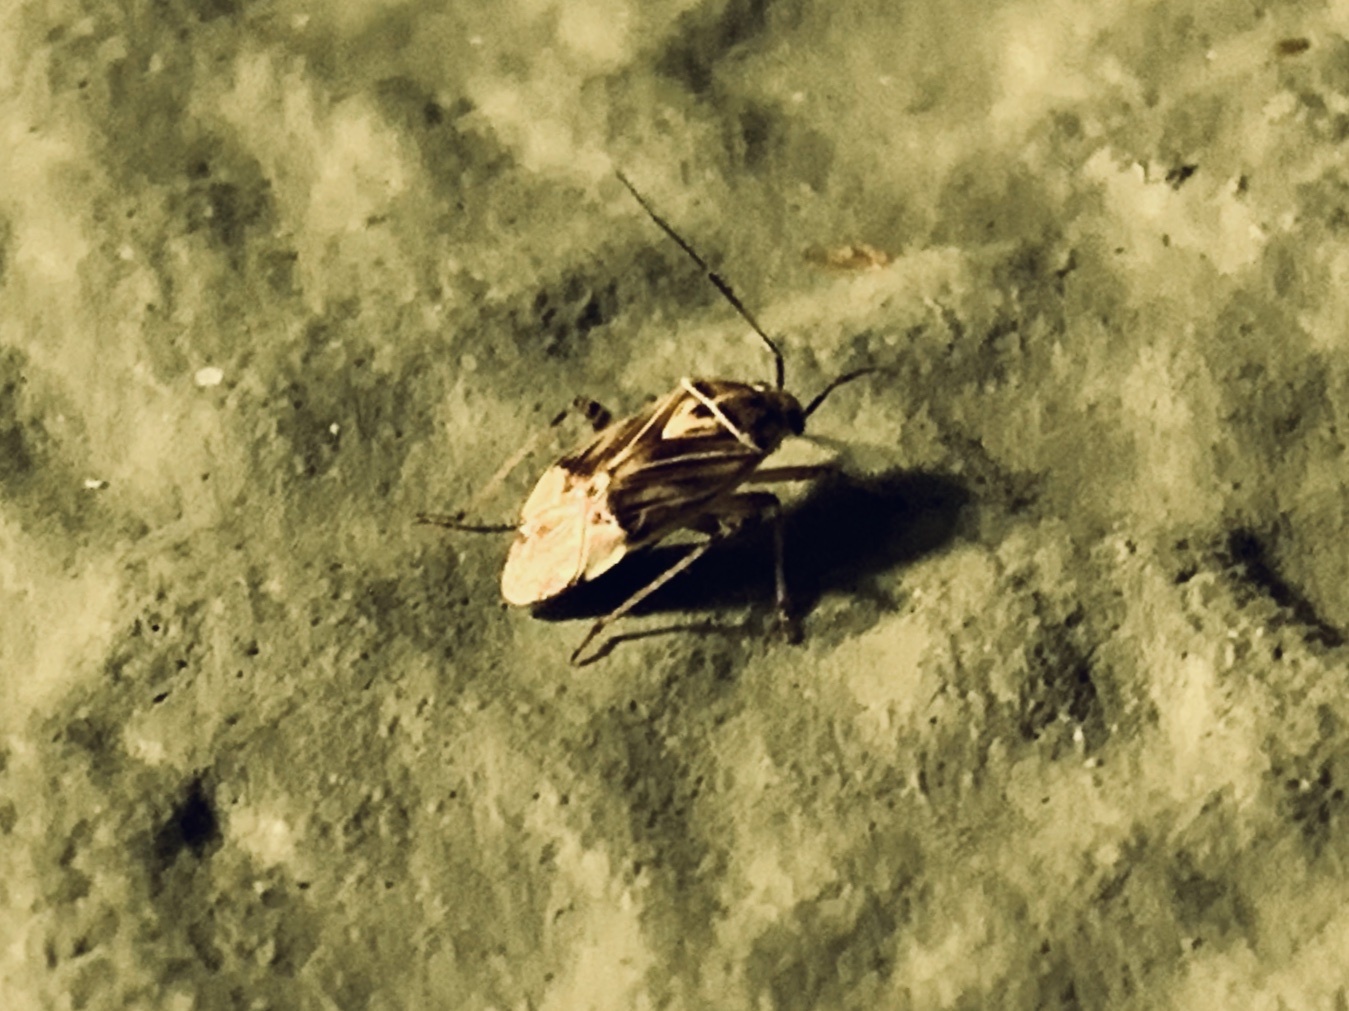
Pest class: lygus_bug